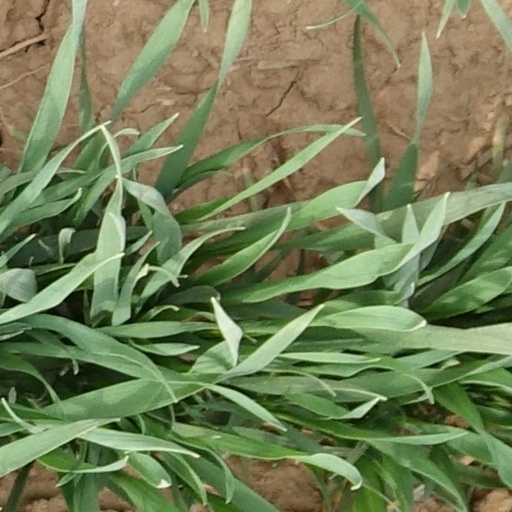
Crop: wheat